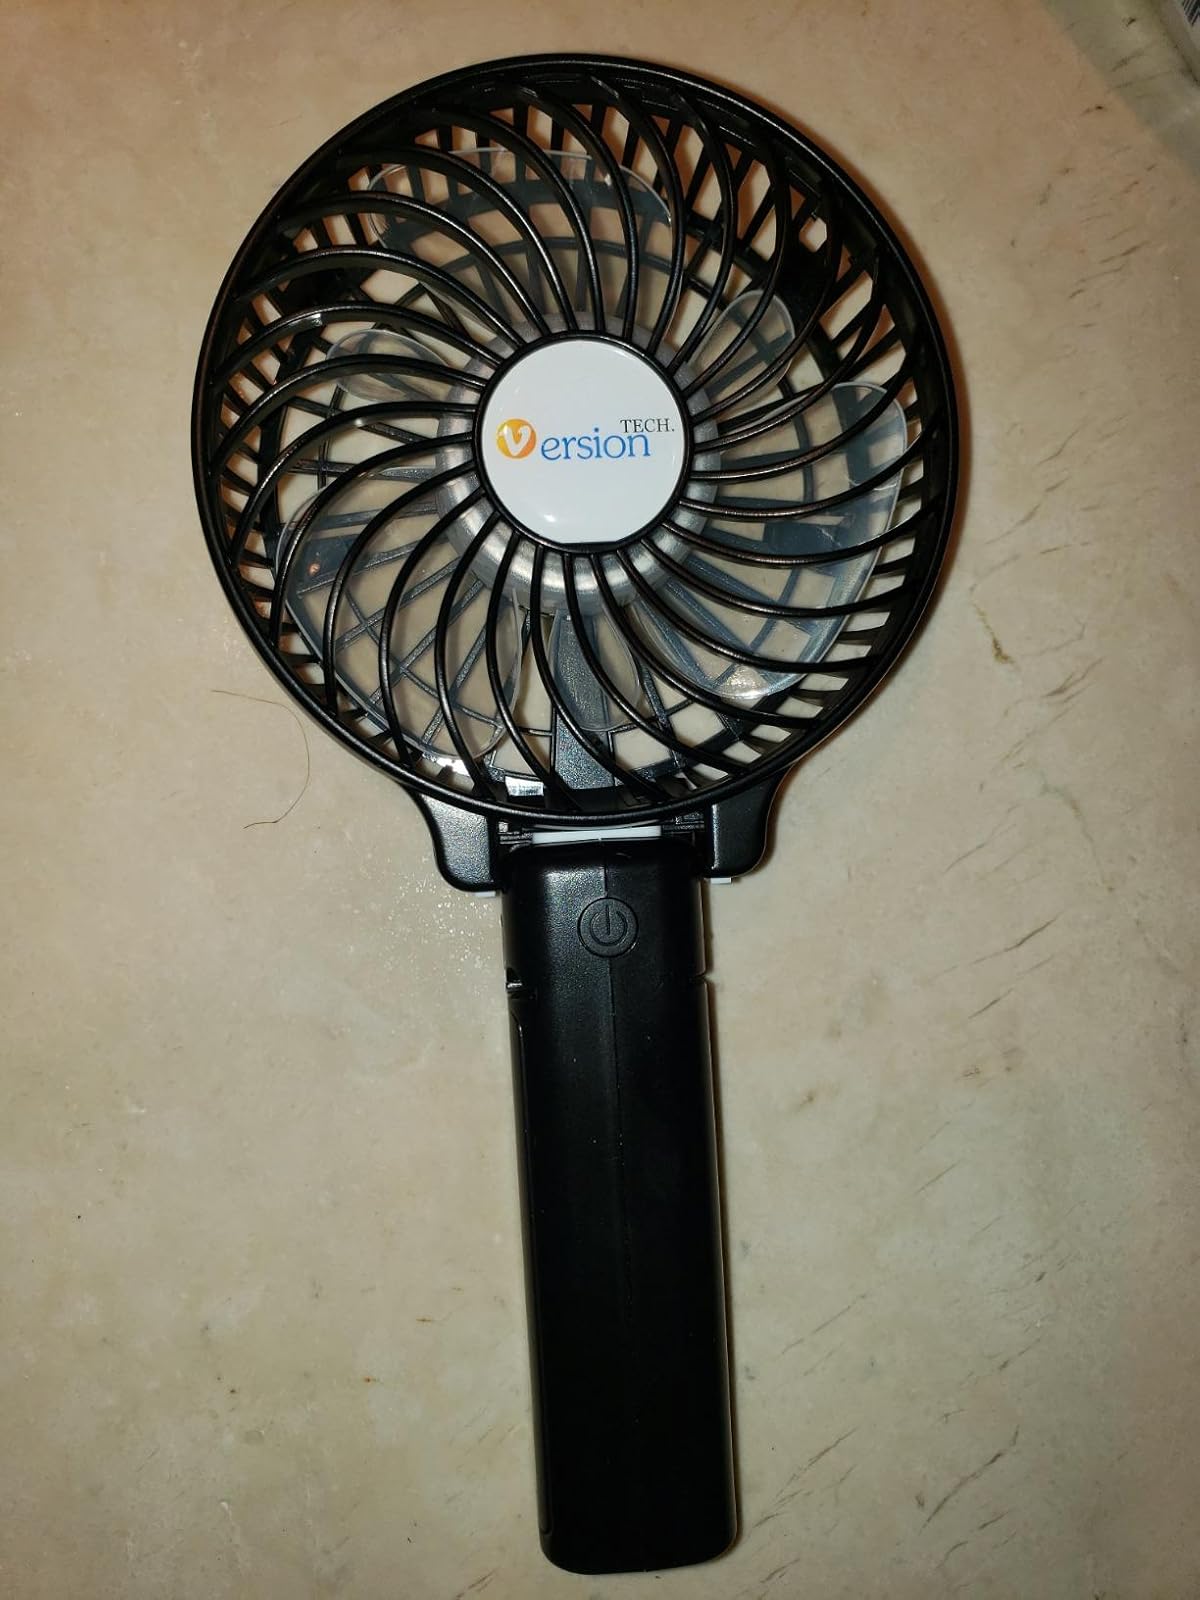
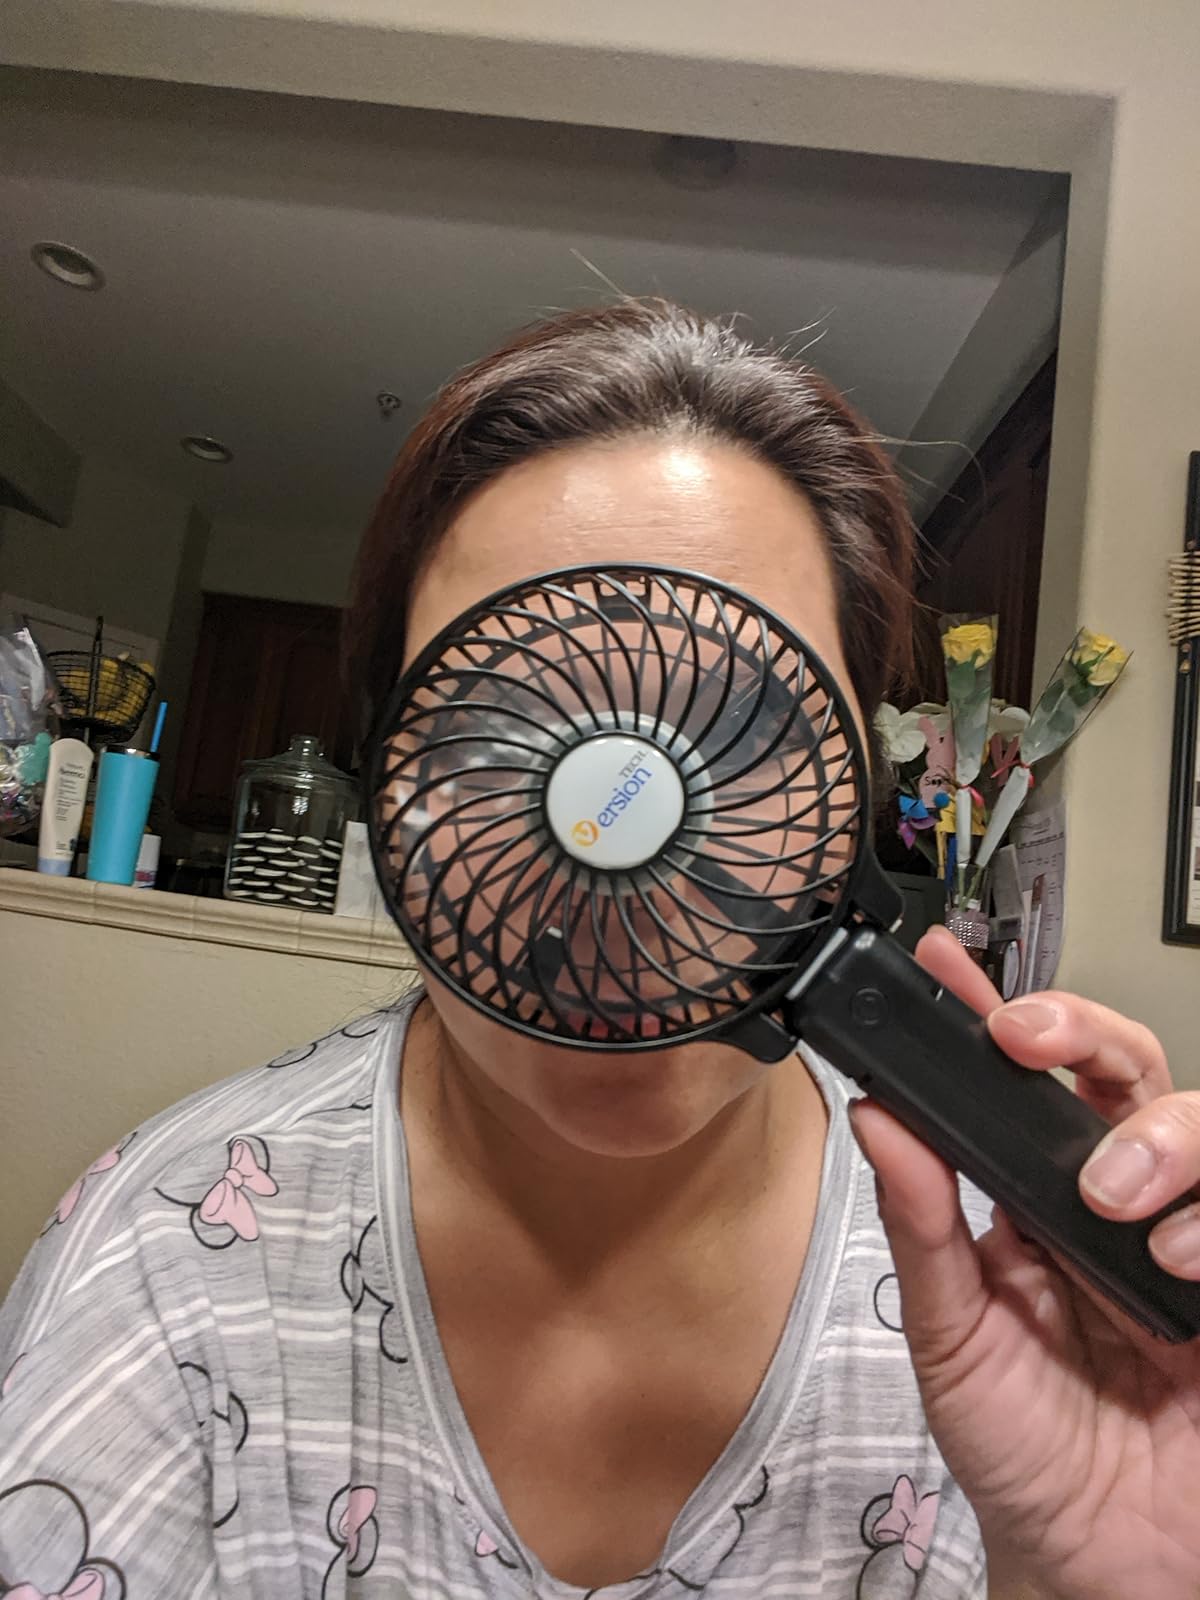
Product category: fan
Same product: yes